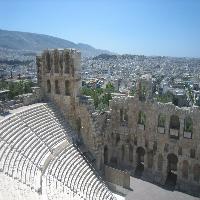
Weather: sun or clear